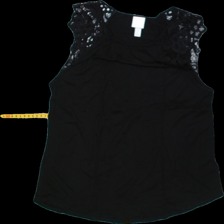
View: front
Type: Tank top
Category: Ladies
Brand: H&M
Colors: Black
Material: 100% Viscose
Pattern: Lace
Cut: C-collar
Size: M
Season: All
Trend: No trend
Stains: No
Damage: 0
Price range: <50
Recommended usage: Export